Geology of the Pacific Northwest

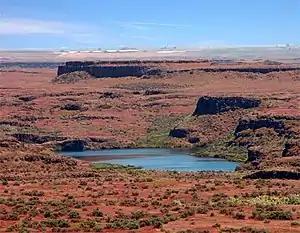
The immense floods created channels that are presently dry, such as the Drumheller Channels

Like the Columbia River region, volcanic eruptions dominate the story of the Snake River Plain in the eastern part of the Columbia Plateau Province. The earliest Snake River Plain eruptions began about 15 million years ago, just as the tremendous early eruptions of Columbia River Basalt were ending. But most of the Snake River Plain volcanic rock is less than a few million years old, Pliocene age (5–1.6 million years ago) and younger.